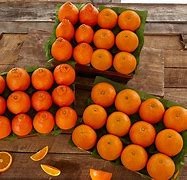
Label: mandarine